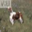
Label: dog